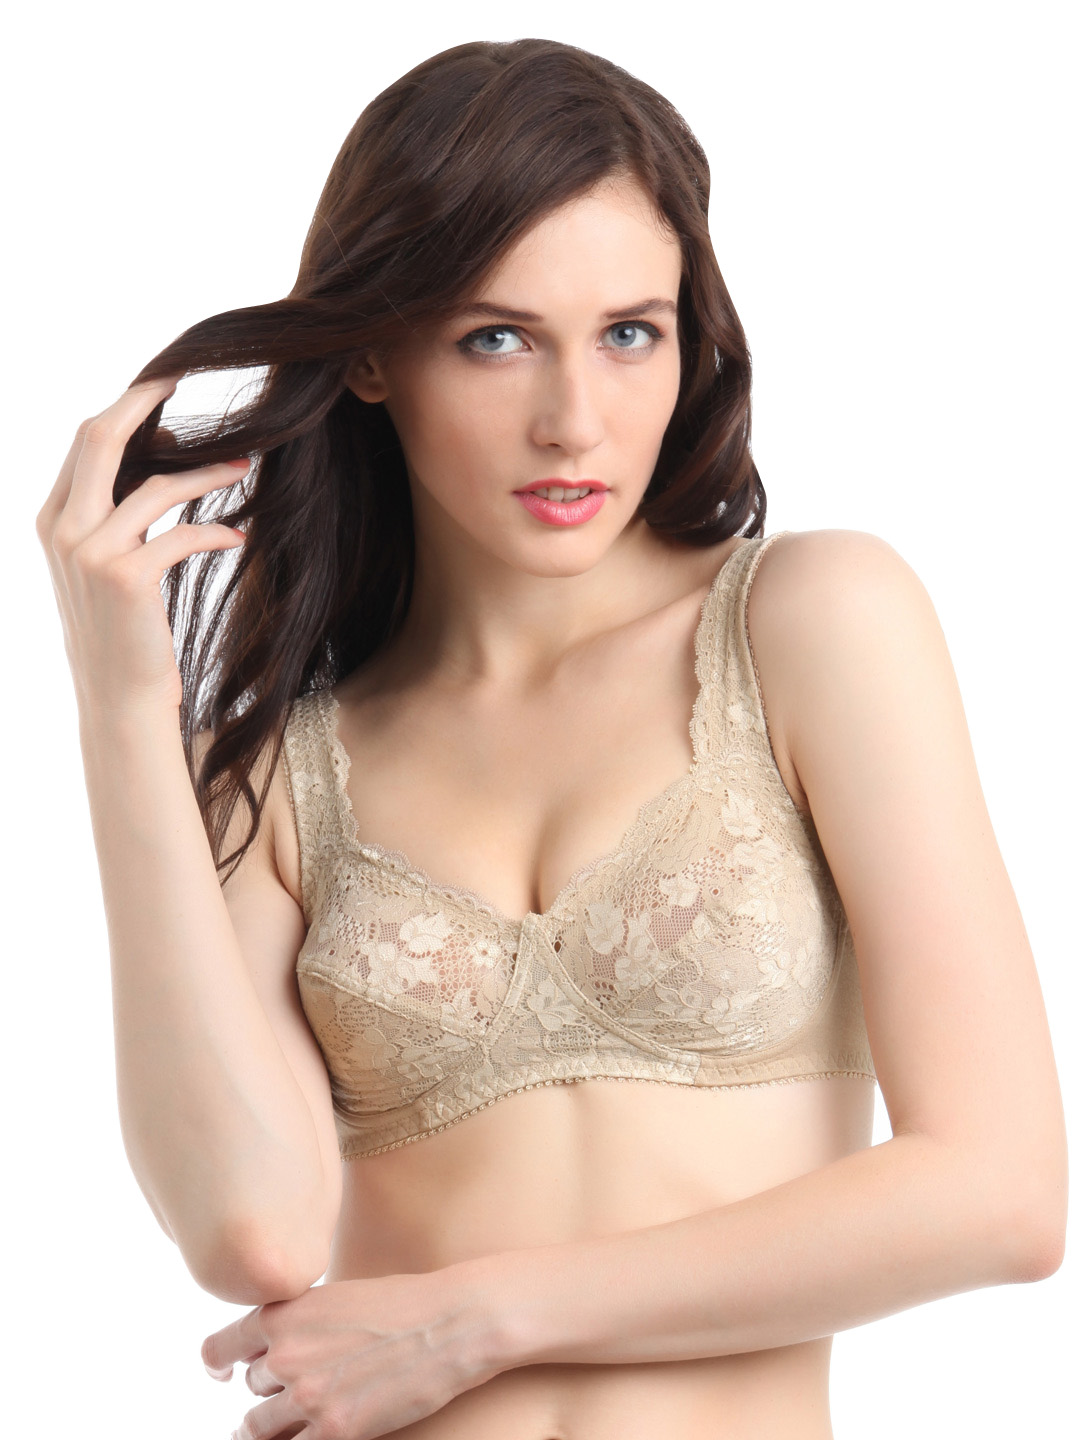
Lovable Women Encircle Beige Bra
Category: Apparel / Innerwear / Bra
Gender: Women
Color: Beige
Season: Summer 2014
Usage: Casual